Beyond Baroque Literary Arts Center

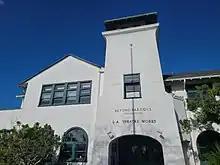
Beyond Baroque building in February 2023

George Drury Smith started publishing the magazine "Beyond Baroque" in 1968 from a storefront in Venice, which became a meeting place with workshops and space for readings, art, and music. Although 10,000 copies of the first issue were printed offset, subsequent issues were printed in-house using a four-color process. Later the magazines were printed on bound newsprint and distributed free. Over the years, the workshops have been attended by numerous well-known Los Angeles writers and poets, including founders Joseph Hansen and John Harris, Leland Hickman, Bob Flanagan, John Thomas, Will Alexander, Philomene Long, and Simone Forti. The center's first librarian was Exene Cervenka of the band X, who formed after Cervenka and John Doe met at the Wednesday Night Poetry Workshop. Some of LA artist Mike Kelley's first performances were at the center, and the cover of one of the early issues of "Beyond Baroque", featuring several experimental filmmakers, was displayed in the Pompidou's 2006 show on Los Angeles art. The center's reading series, featuring over 200 writers a year, has featured writers including Amanda Gorman John Ashbery, Amiri Baraka, Raymond Carver, Jerry Casale of Devo, Wanda Coleman, Ed Dorn, Allen Ginsberg, Leland Hickman, Philip Levine, Lewis MacAdams, Viggo Mortensen, Harry Northup, Alice Notley, Graeme Revell from the band SPK, Patti Smith, James Tate, V Vale, who formed a tabloid format zine focusing on various counterculture and underground topics named RE/Search Publications documenting punk subculture, and CK Williams.